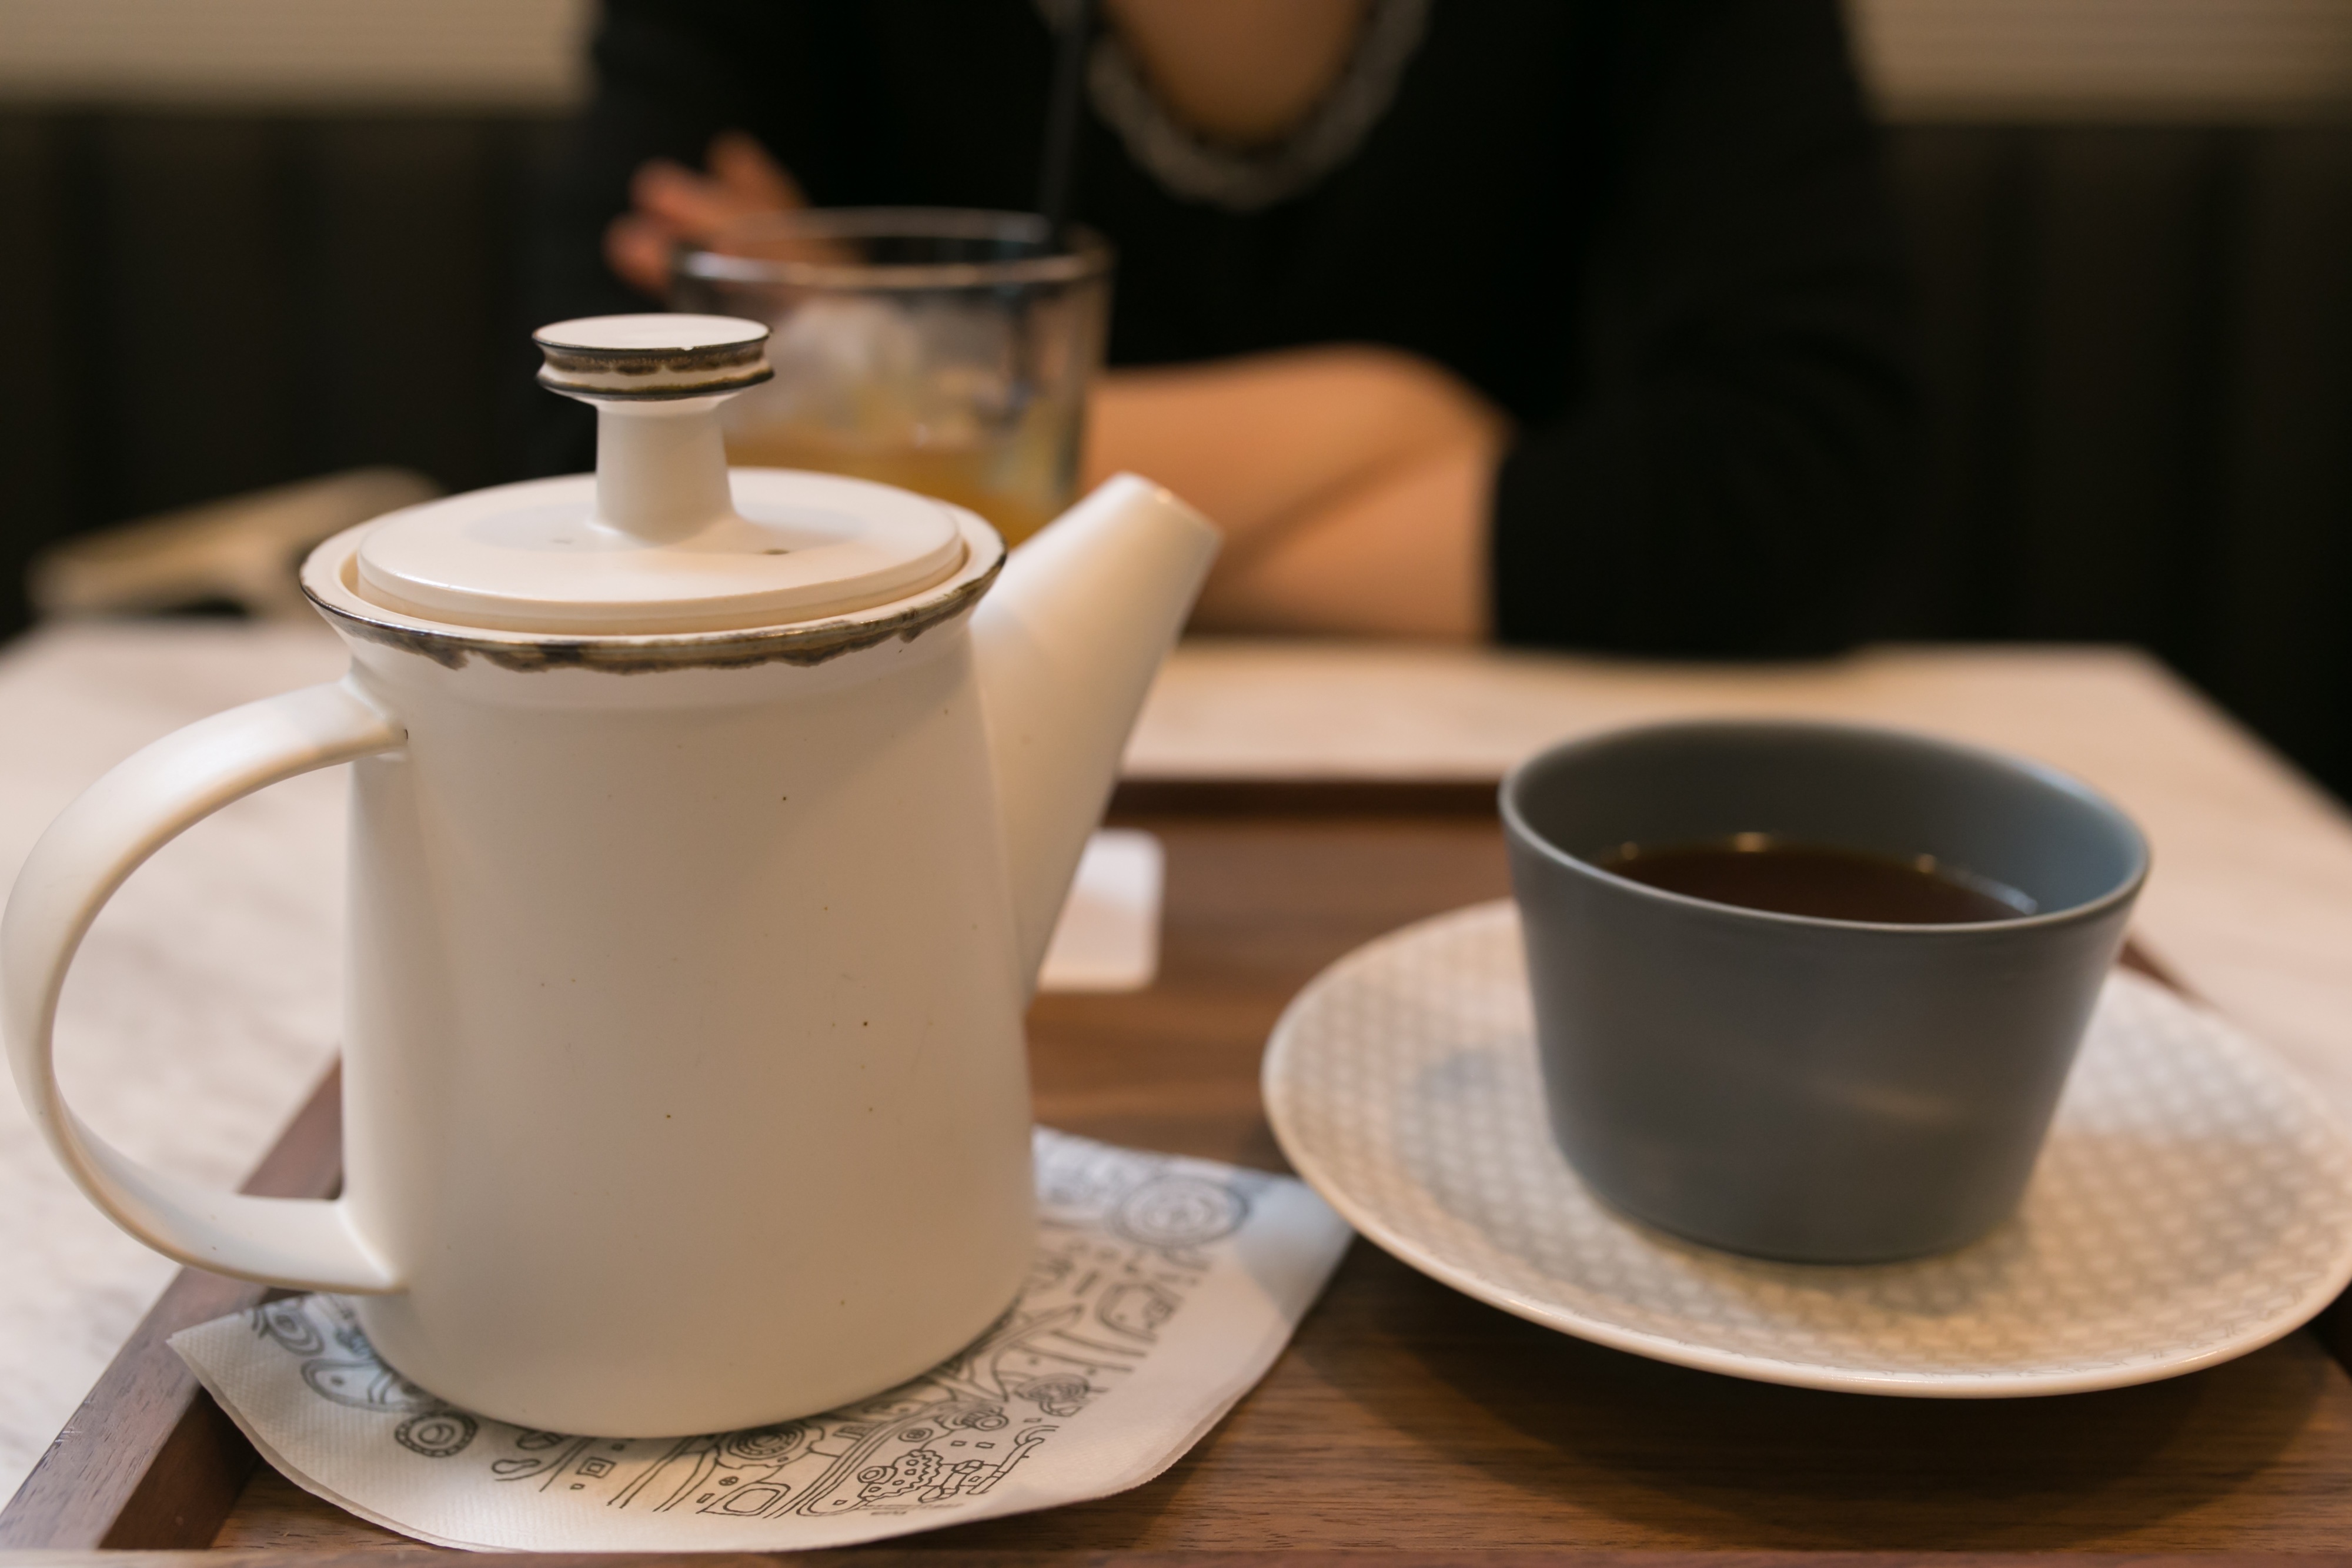
coffee, tea, pot, cup, meal, drink, black, breakfast, espresso, coffee cup, caffeine, flavor, caff americano